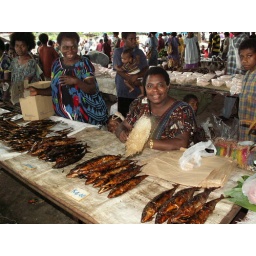
Women sell dried fish in the undercover market at Lae.